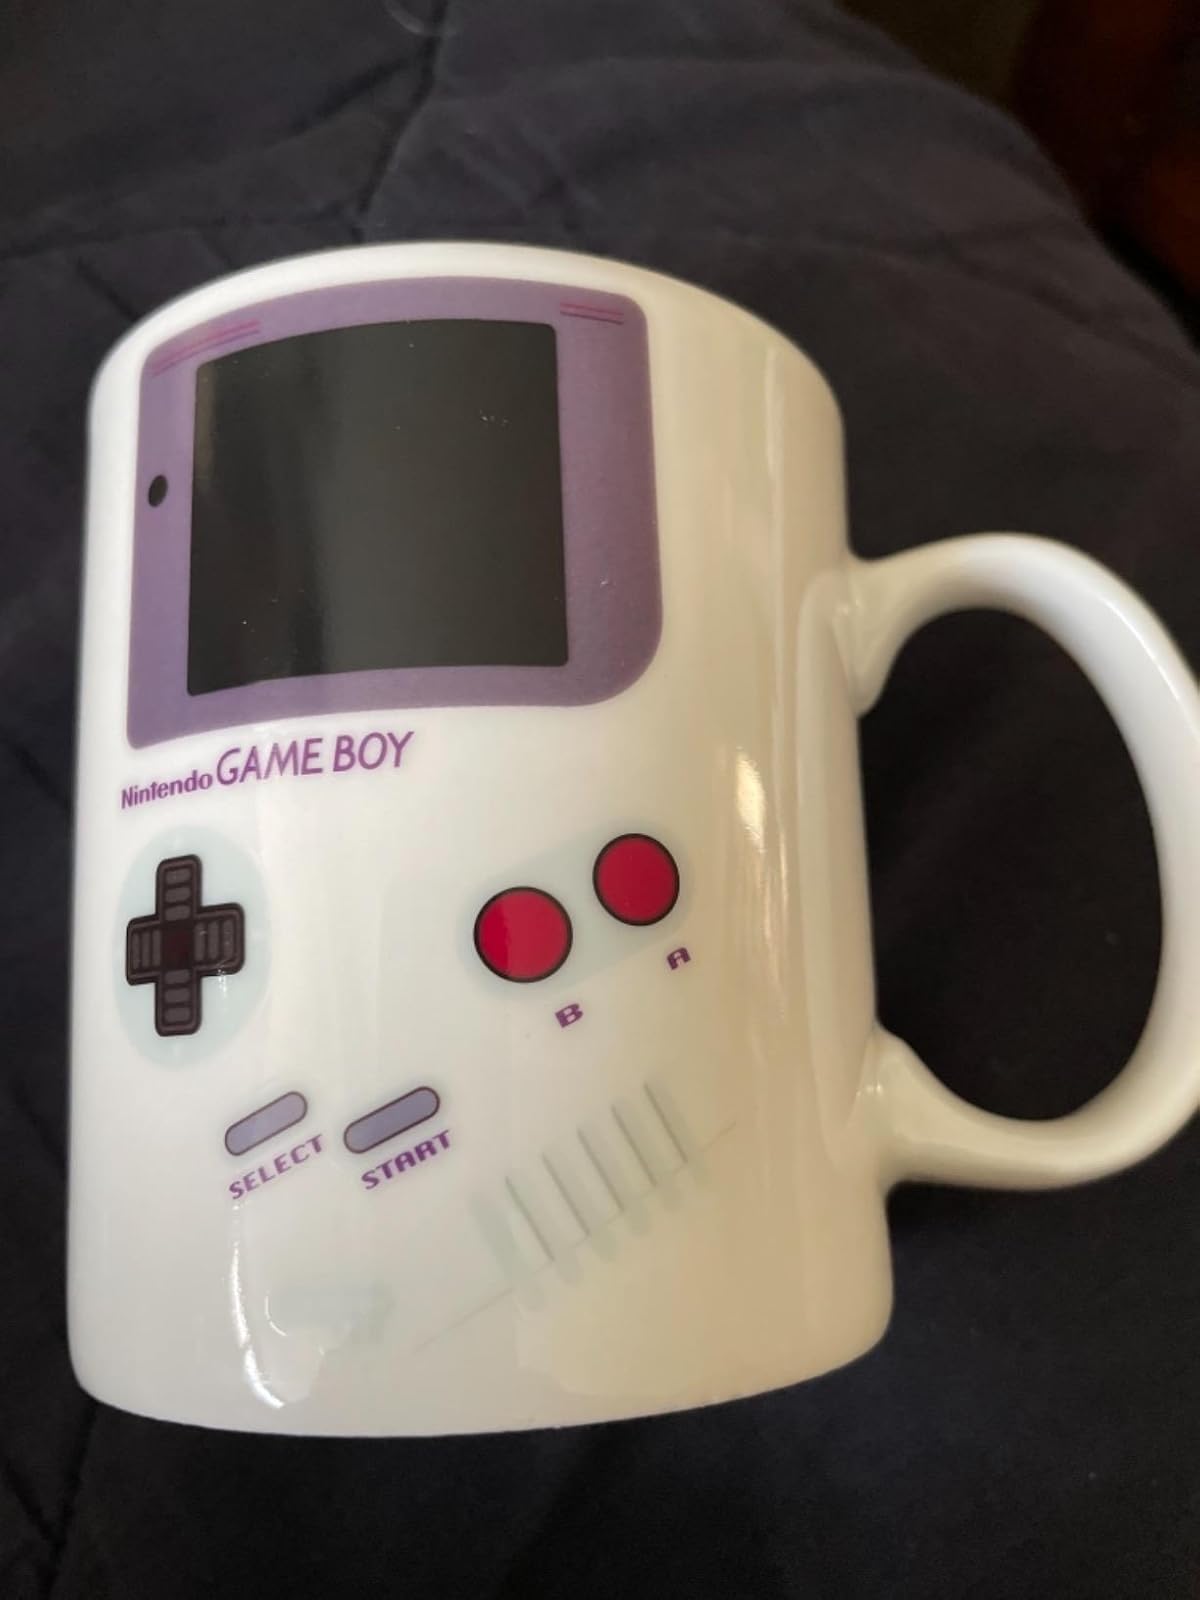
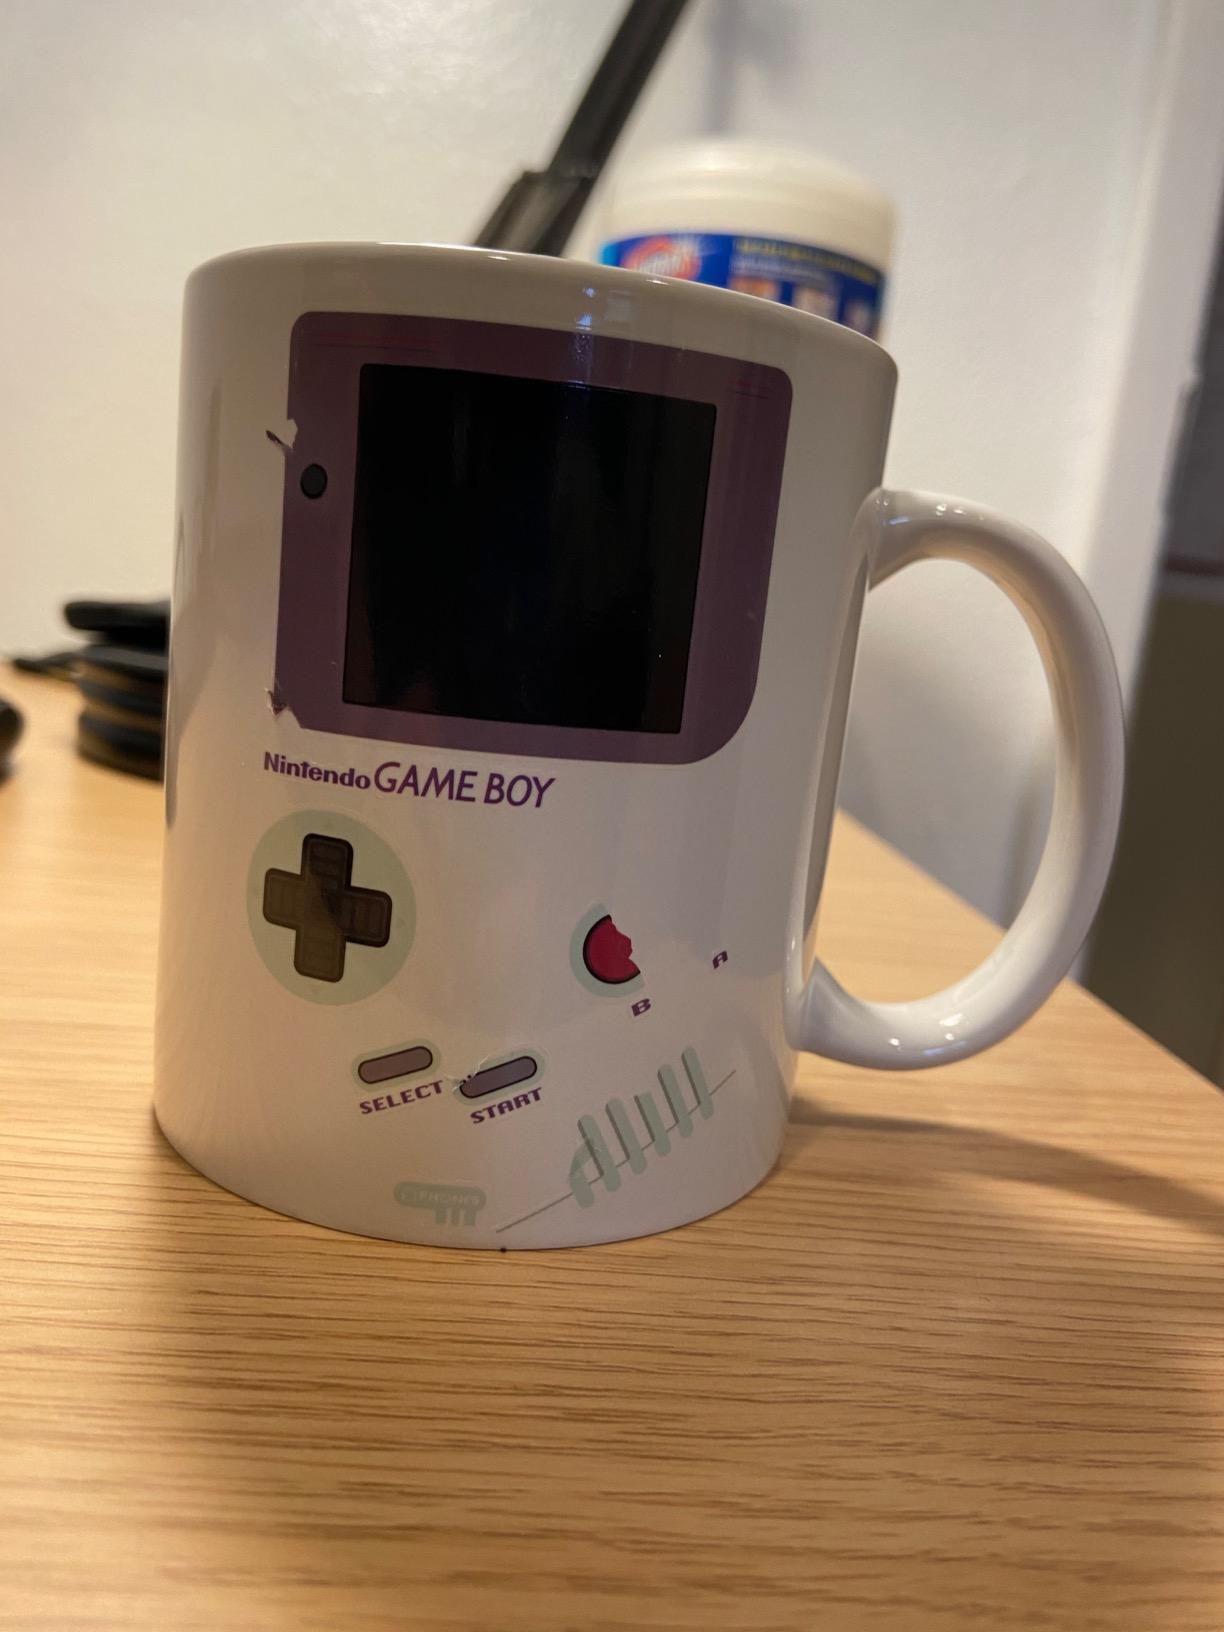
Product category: items_mug
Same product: yes